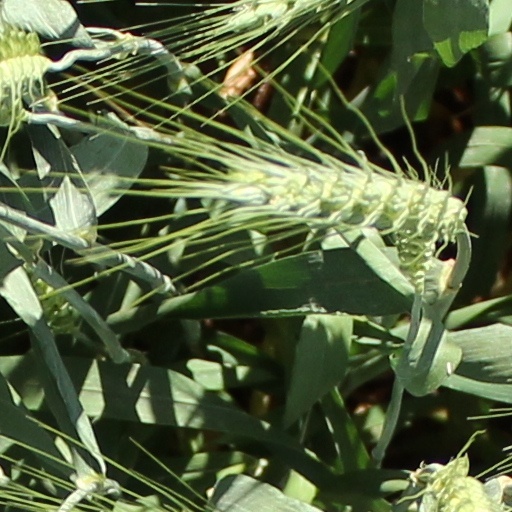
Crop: wheat